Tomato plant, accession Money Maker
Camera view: bottom (45 deg); turntable rotation: 150 degrees
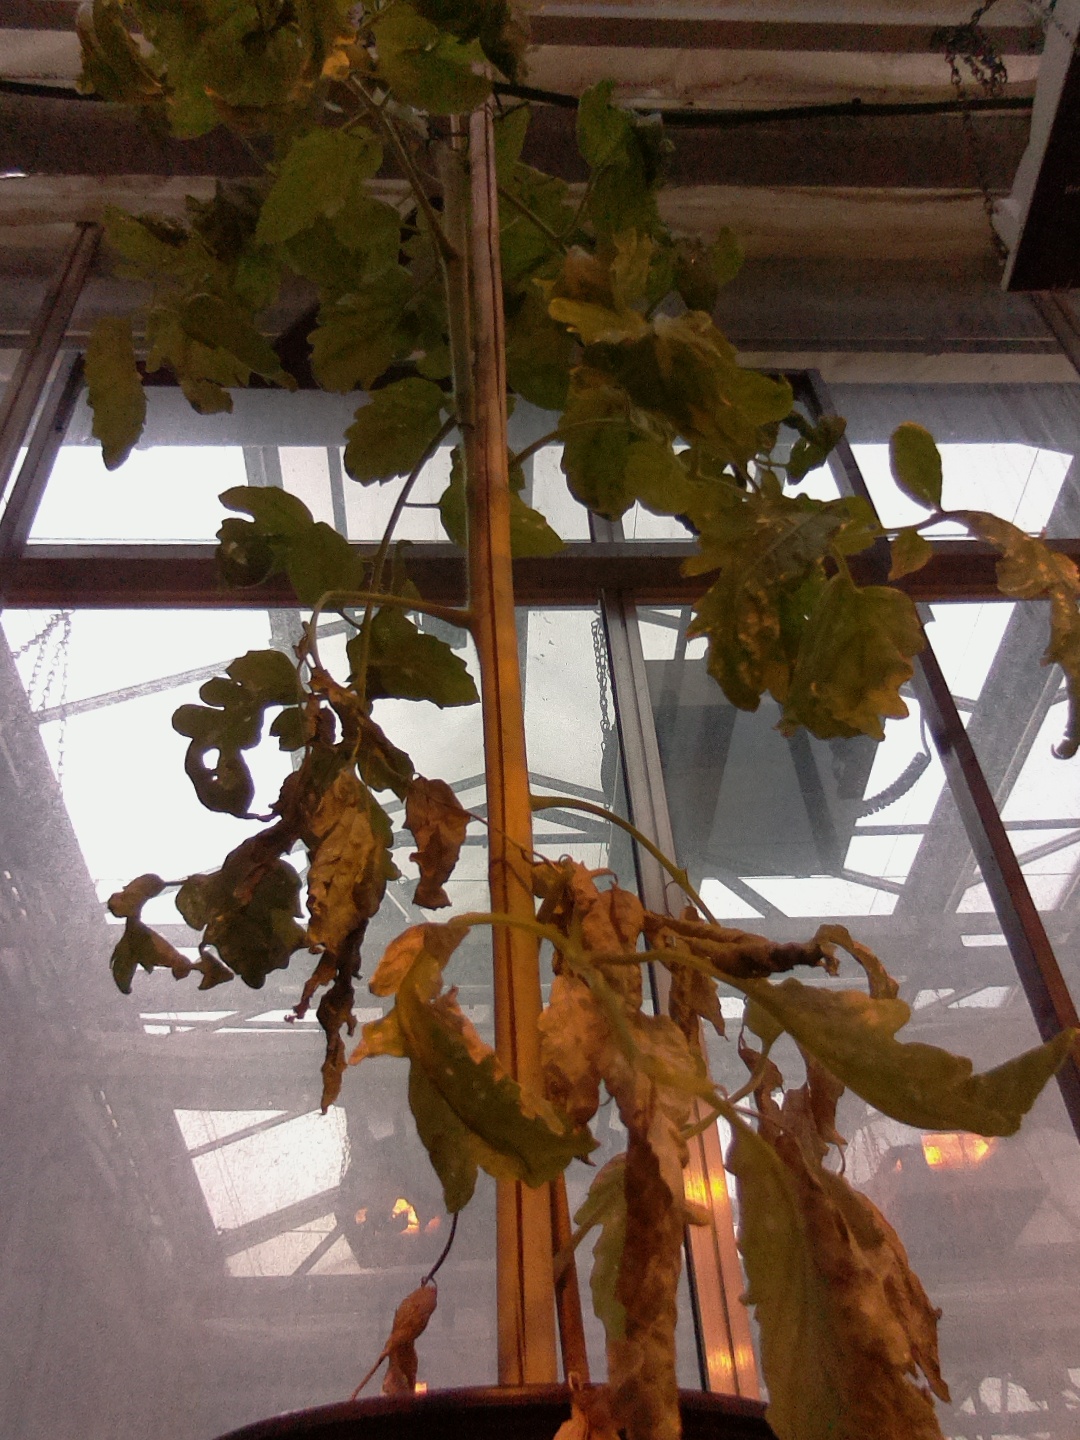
BBCH growth stage 74: 40%-50% of final fruit size